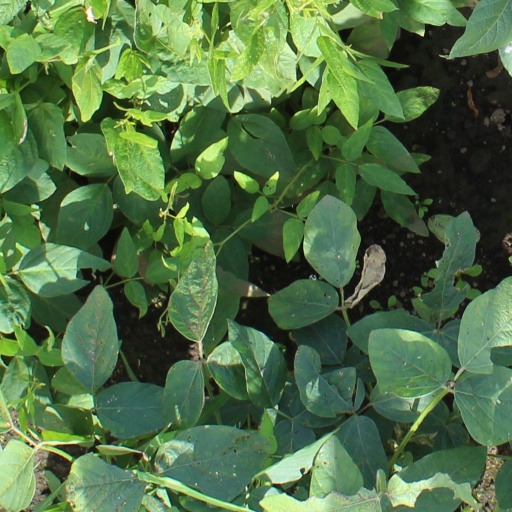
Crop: soybean